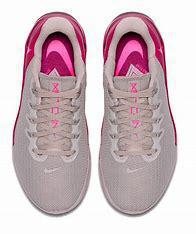
Brand: Nike
Model: Metcon 5